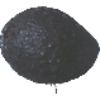
Label: Avocado ripe 1